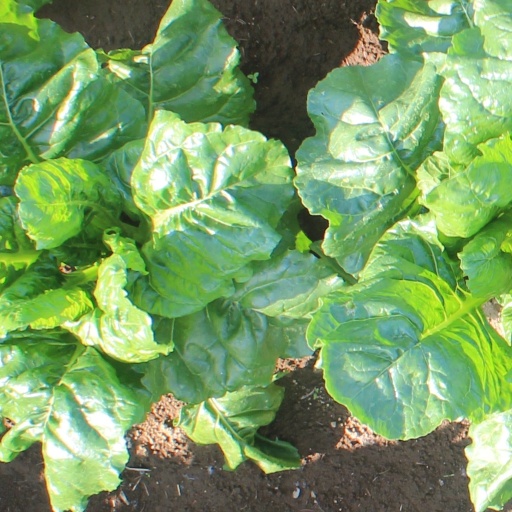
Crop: sugar beet